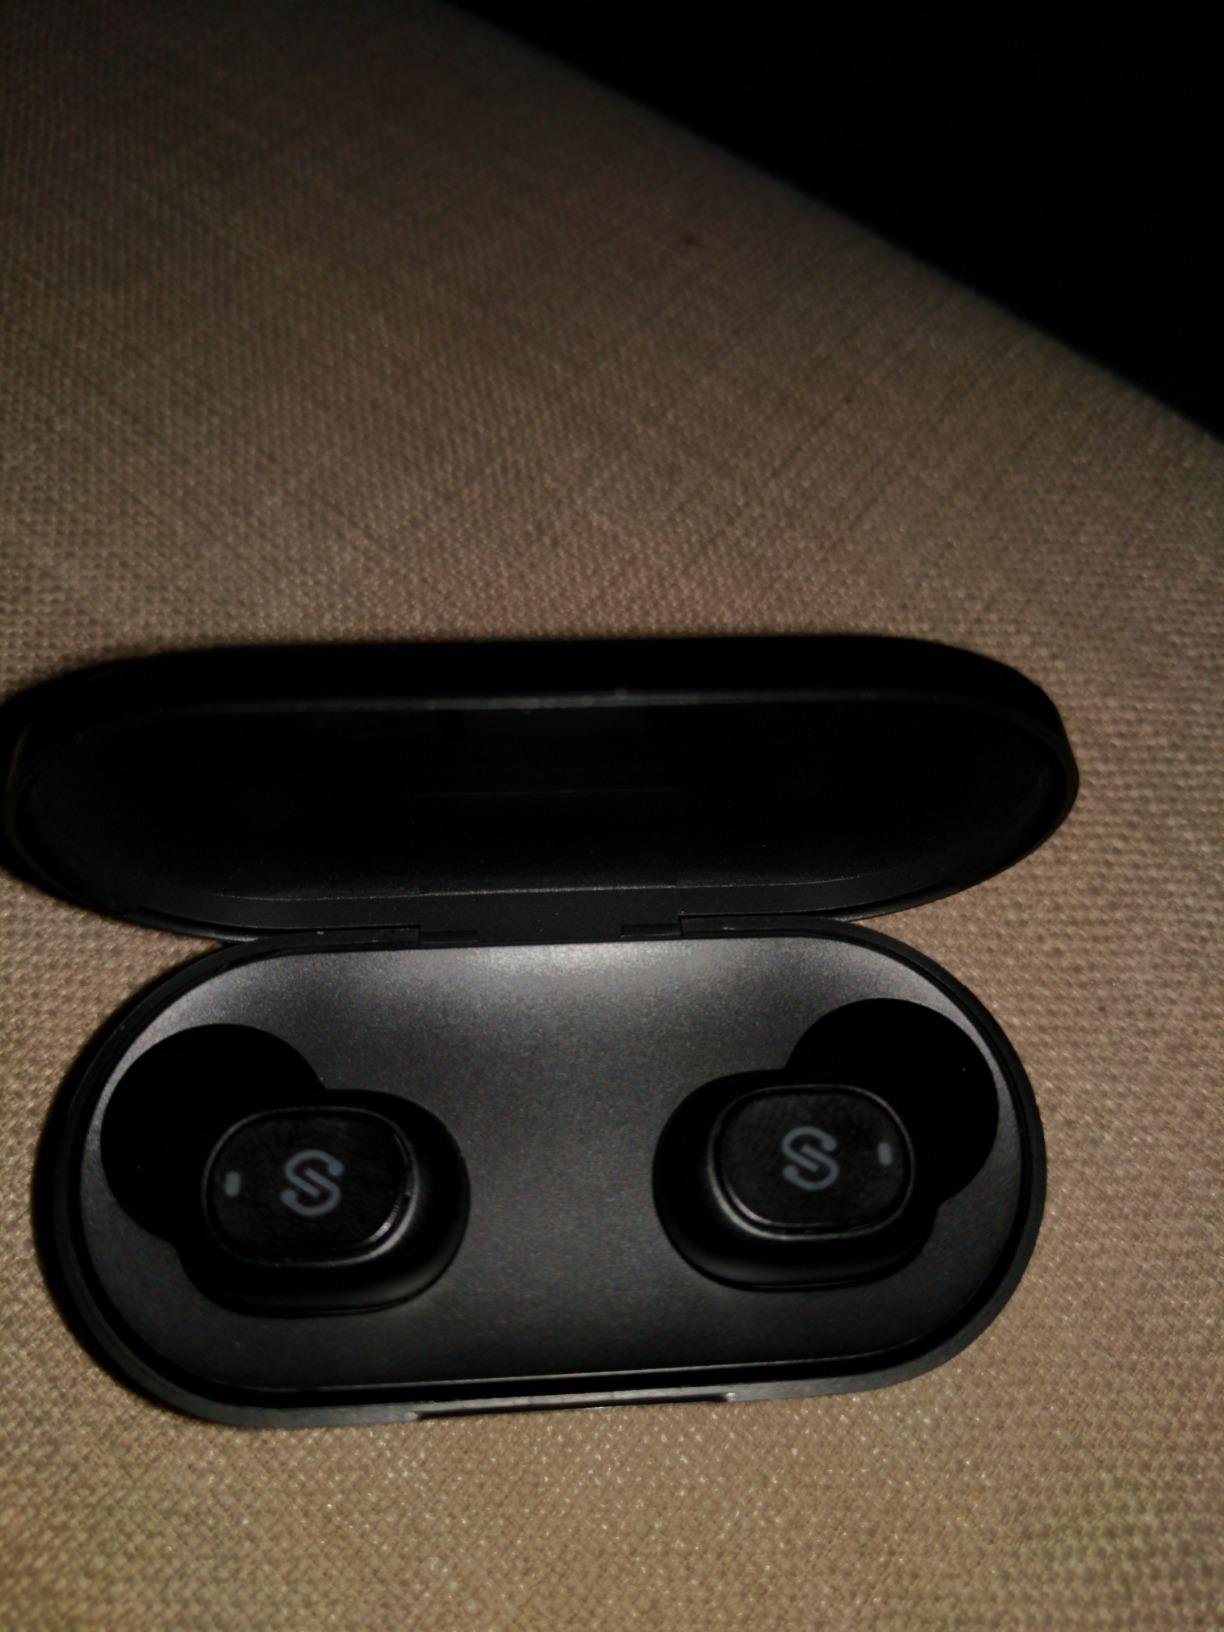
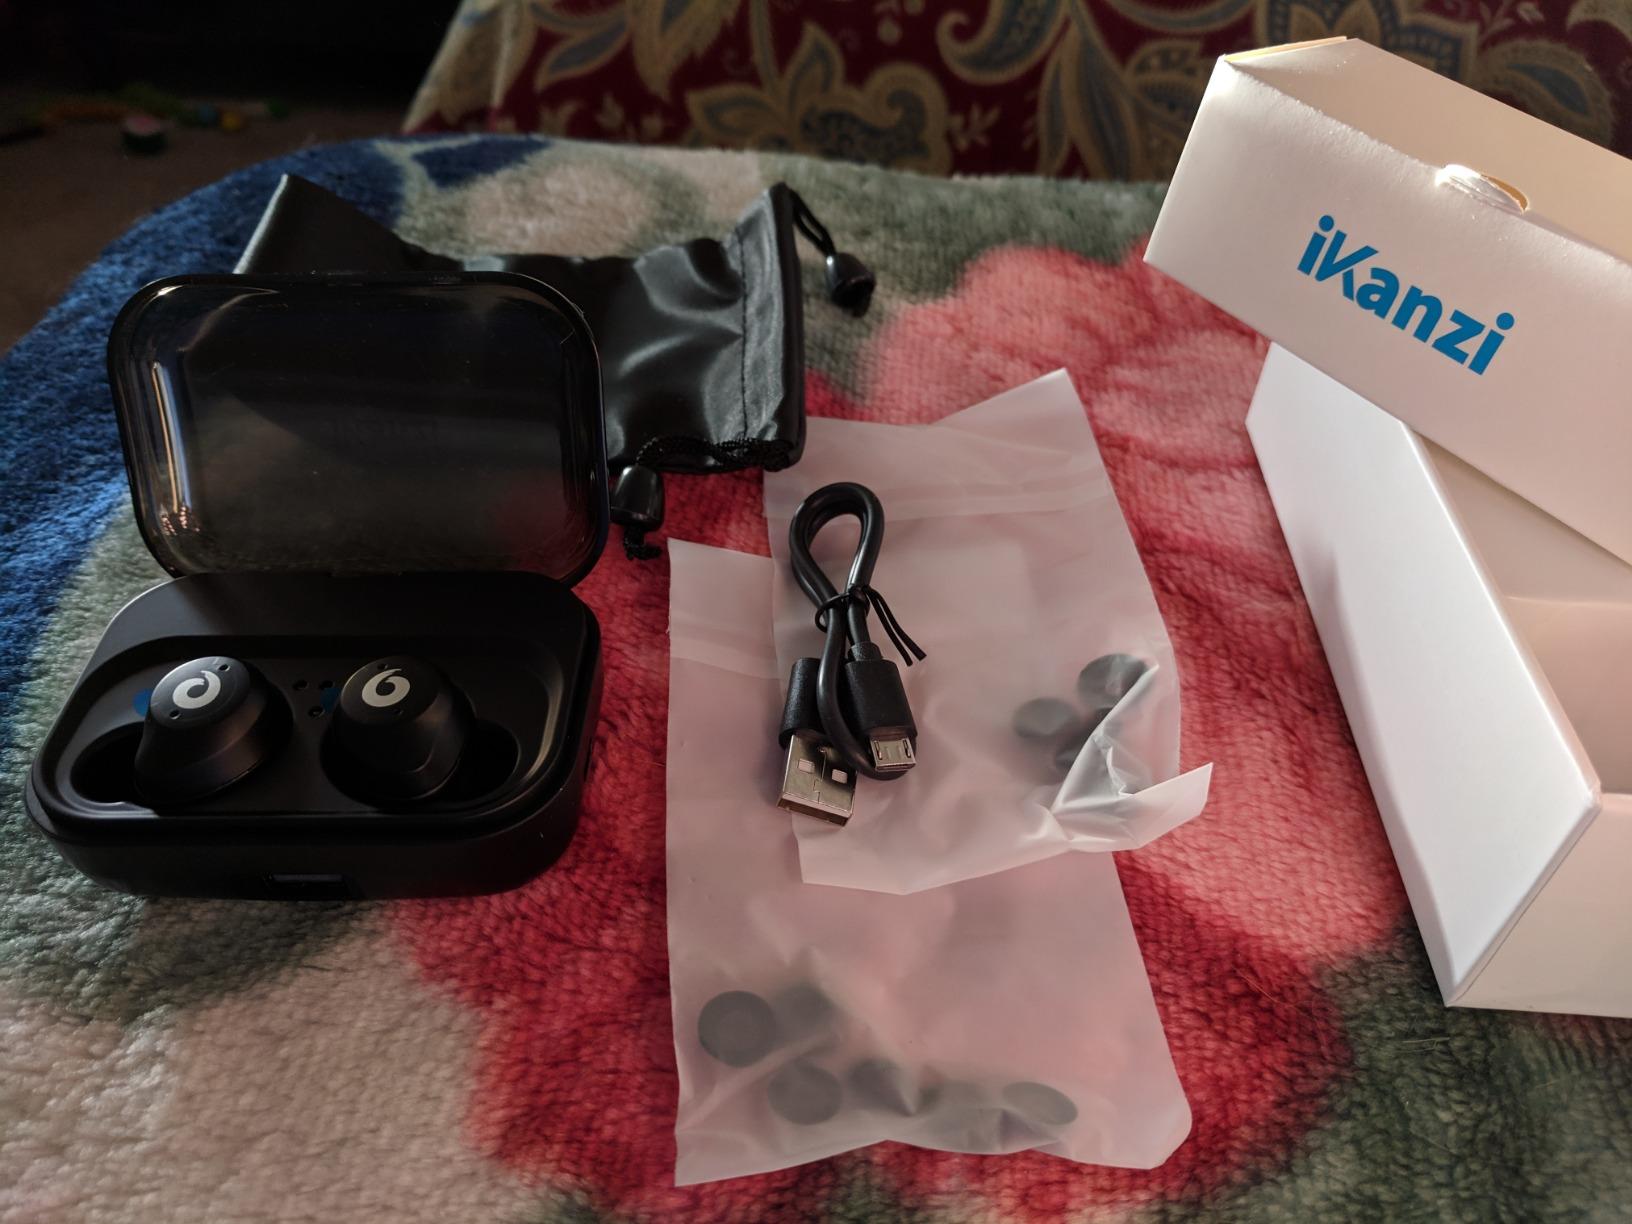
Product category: earbuds
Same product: no